Dārta-Elizabete Emuliņa

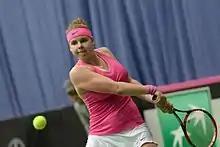
Emuliņa at the 2015 Fed Cup

Dārta-Elizabete Emuliņa (born 5 June 1997) is a Latvian tennis player. She is a member of the Latvia Fed Cup team and has a win-loss record in the Fed Cup of 2–4.